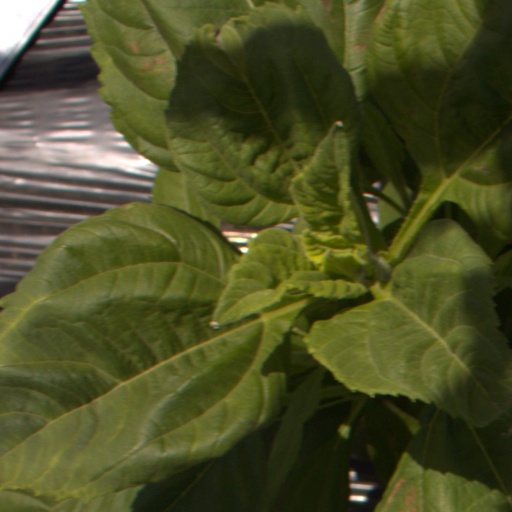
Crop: Jerusalem artichoke